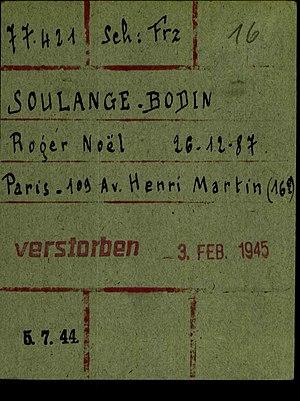
Roger Soulange-Bodin, né le 26 décembre 1887 à Paris 8ᵉ et mort le 3 février 1945 à Dachau, est chef de réseau belge de la Résistance.